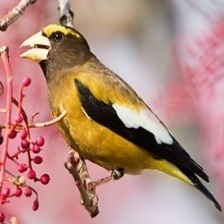
Species: EVENING GROSBEAK
Scientific name: COCCOTHRAUSTES VESPERTINUS